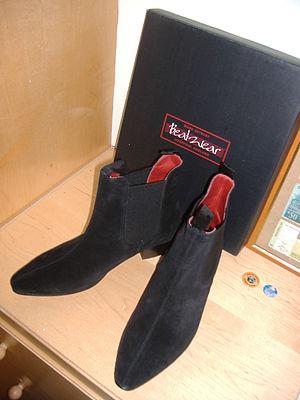
La Bottine Beatles est un style de chaussure portée depuis les années 1960. Ces bottes sont serrées avec des talons-cubain et un bout pointu. Elles ont été rendues populaires par le groupe de rock anglais The Beatles, pour lesquelles elles ont été créés. La fermeture est sur le côté de la bottine, elle peut être soit zippée, soit à élastiques